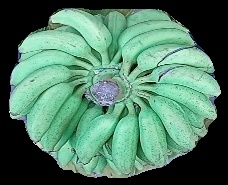
Variety: elakki-bale
Grade: grade1